Unenlagia

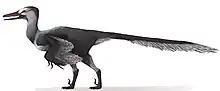
Life restoration of "U. comahuensis"

Novas and Puerta found that the pelvic region of "Unenlagia", especially the form of the ilium, was very similar to that of the early bird "Archaeopteryx". The shoulder girdle of "Unenlagia" was originally interpreted as if it was adapted for flapping, with a flat scapula positioned on top of the ribcage, making the shoulder joint point more laterally. However, in 2002 Kenneth Carpenter pointed out that this would imply that the shoulder-blade was dorsoventrally flattened instead of laterally as with other theropods and that it thus were more likely the scapula was located on the side of the ribcage. This conformed to a later hypothesis by Philip Senter that non-avian theropods like "Unenlagia" were unable to lift their forelimbs above their back, as even would still have been the case for the basalmost bird "Archaeopteryx". South American workers have remained unconvinced though, countering that a laterally positioned scapula would make the coracoid of "Unenlagia" jut into its ribcage, which seems anatomically implausible.